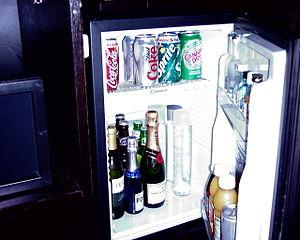
Un mini-bar est un petit réfrigérateur que l'on trouve dans les chambres d'hôtel d'un certain standing. Les boissons fraîches et autres grignotines consommés par le client à partir de cet équipement d'appoint lui sont généralement facturés à la fin de son séjour dans l'établissement en question en sus du séjour lui-même.